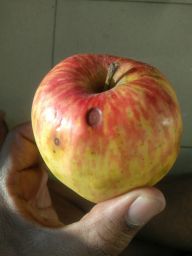
Fruit: Apple
Quality: Bad